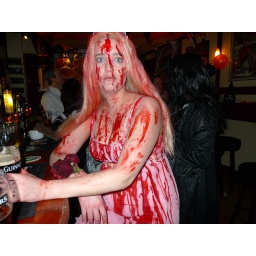
girl in red